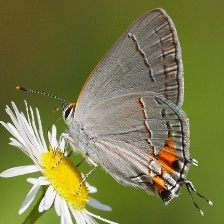
Species: GREY HAIRSTREAK
Butterfly family (ImageNet category): lycaenid_butterfly